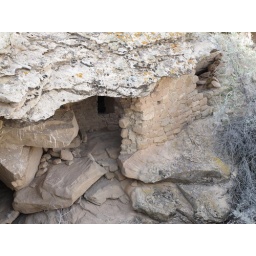
Cajon Pueblo, Hovenweep National Monument - cliff houses underneath canyon rim